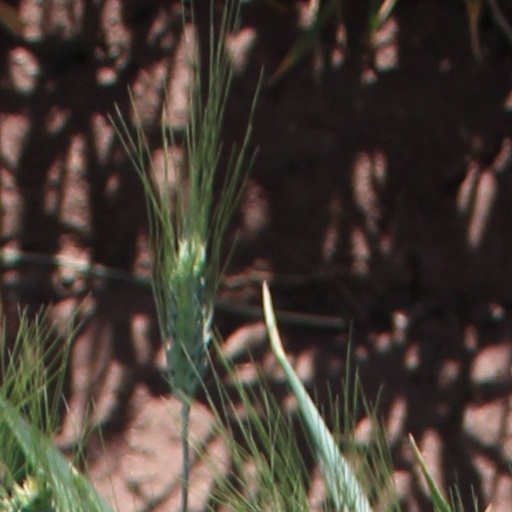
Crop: wheat